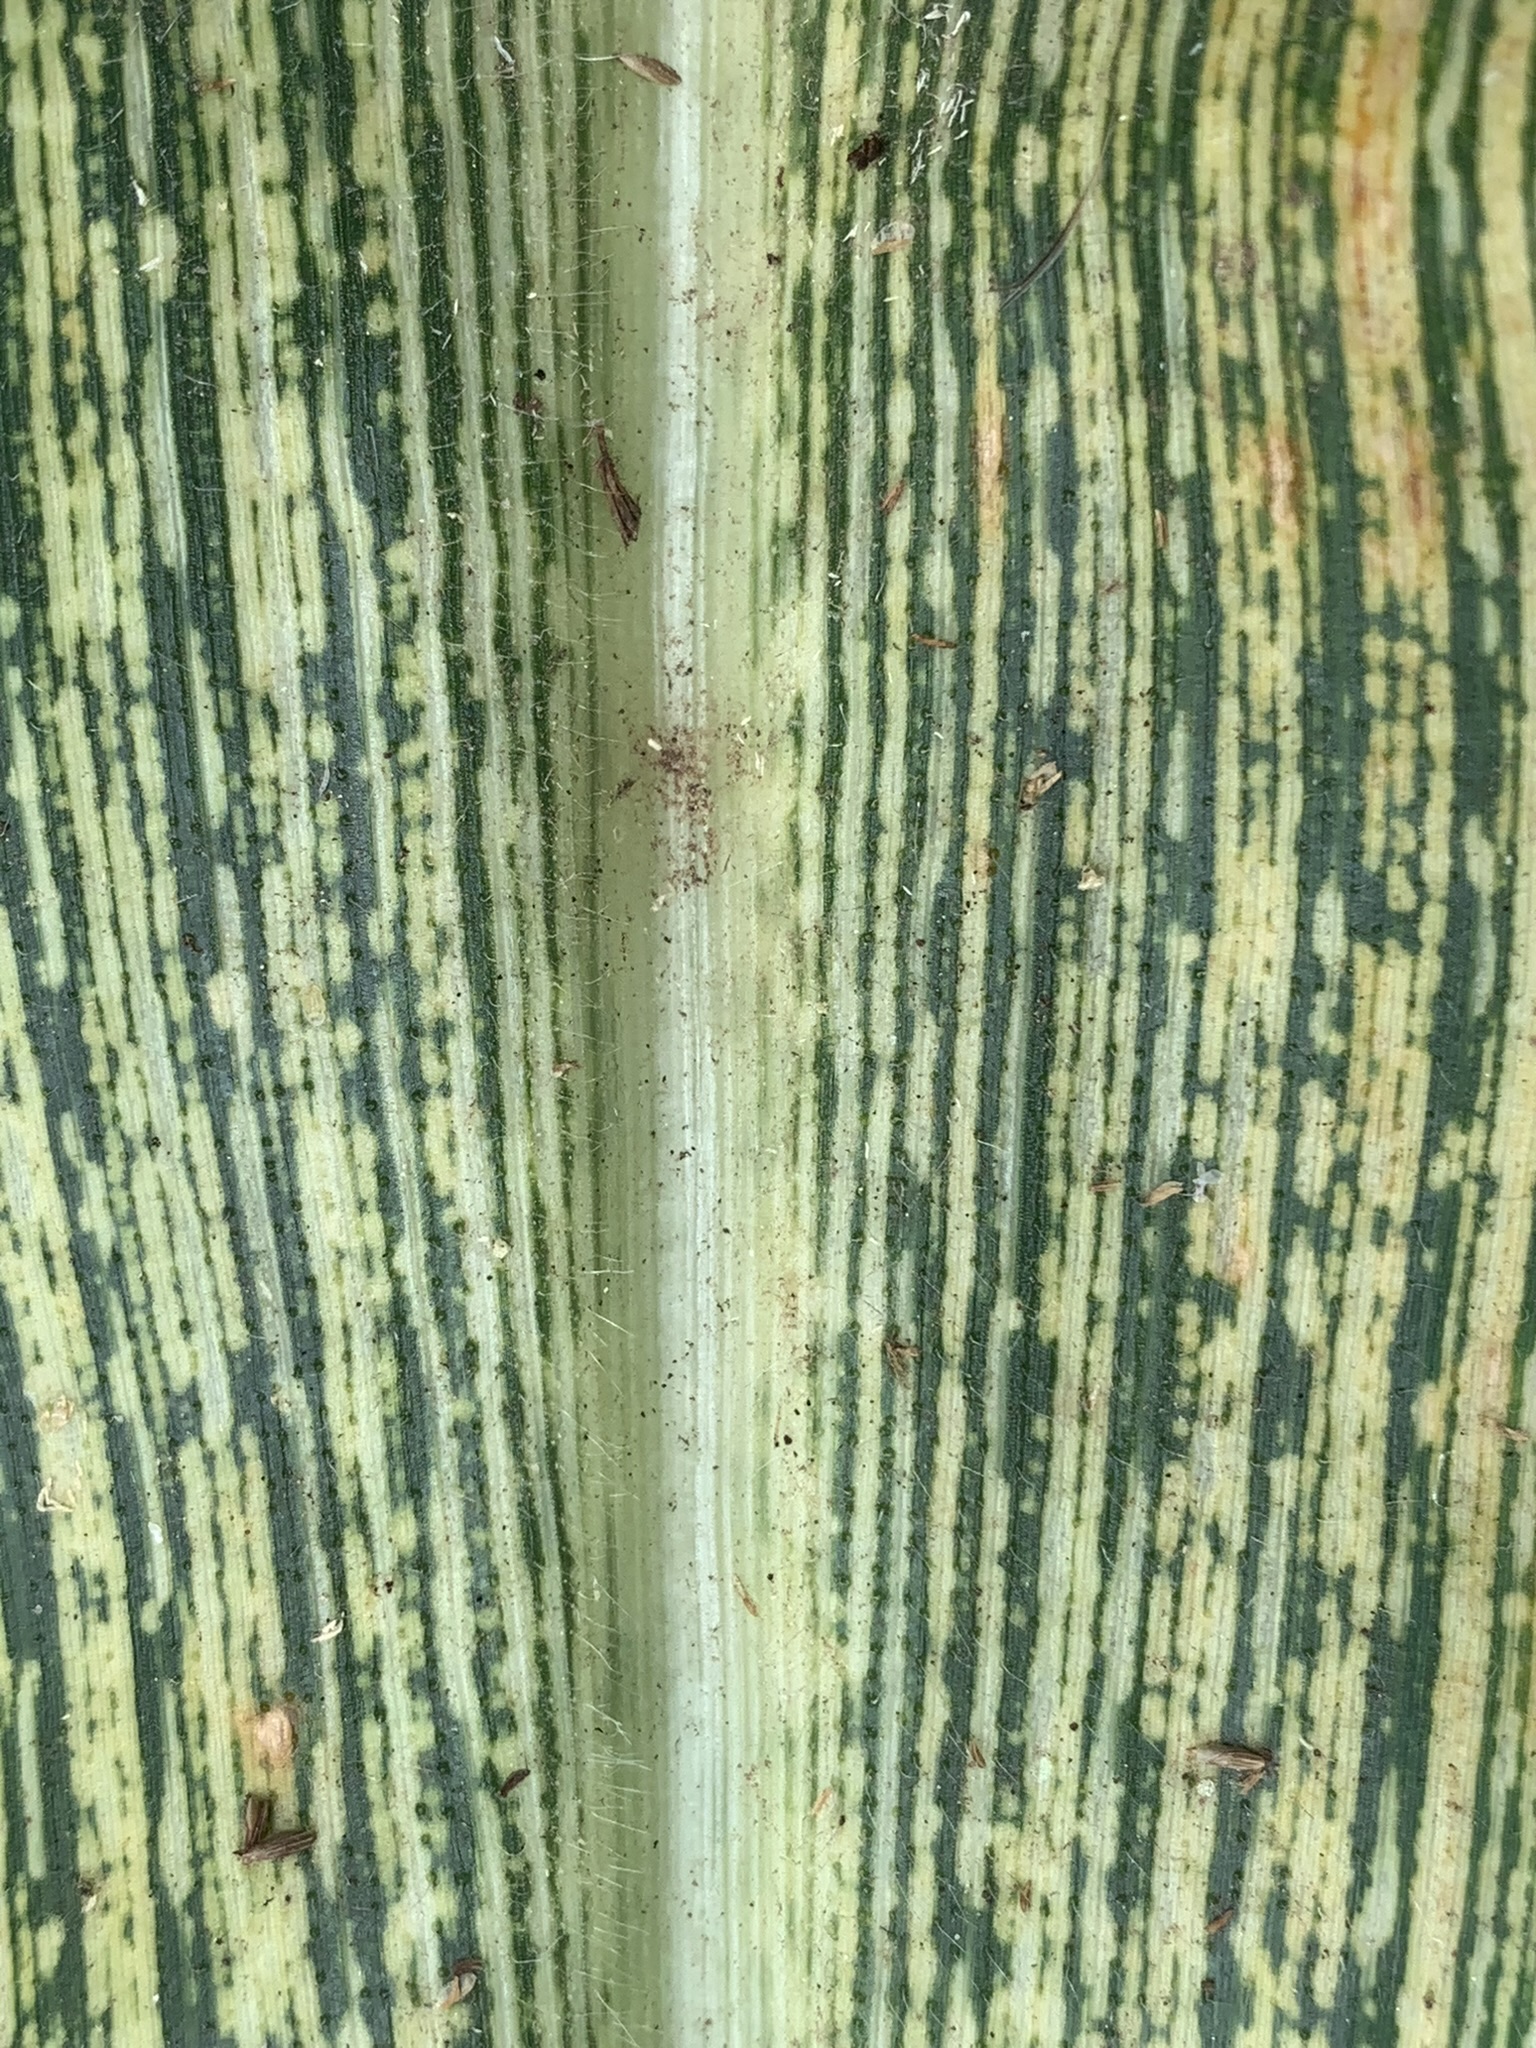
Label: MSV